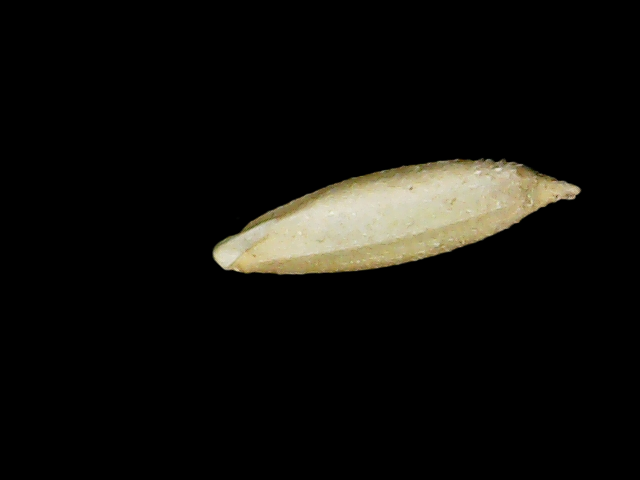
Rice variety: Binadhan12